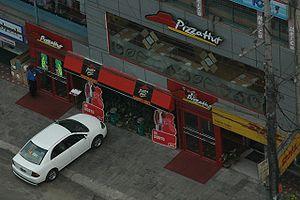
Pizza Hut, Inc. est une chaîne de restauration rapide en franchise dont le siège social est situé dans la région de Dallas au Texas. Elle est spécialisée dans les pizzas, mais ses menus comprennent également des salades, des desserts et des plats cuisinés à base de pâtes.